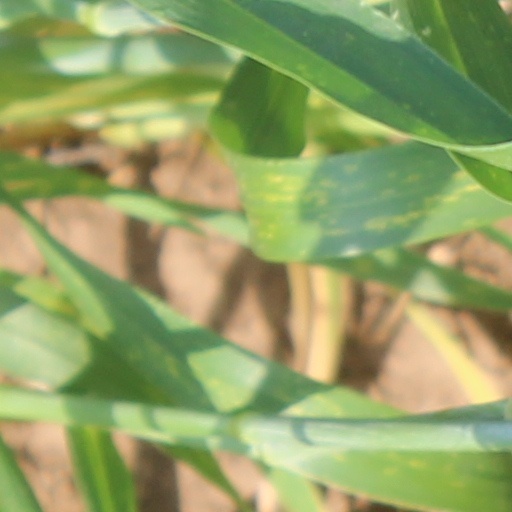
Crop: wheat